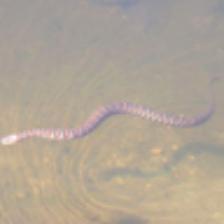
Label: NonHuman